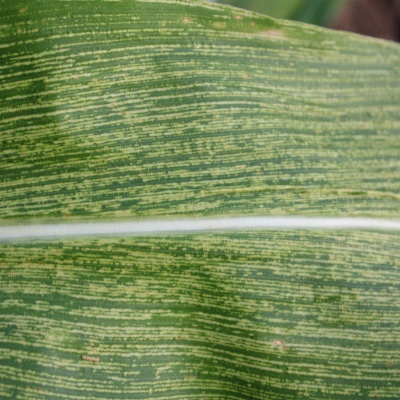
Crop: Maize
Condition: streak virus